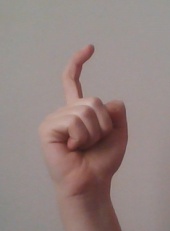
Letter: ra